Canarsie–Rockaway Parkway station

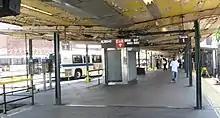

Train riders walked directly to the bus loading area without leaving the fare control zone. In turn, bus passengers from Rockaway Parkway entered the subway station without paying an additional fare. At the street, a chain link fence gate blocks access to the bus area to prevent pedestrians from sneaking in for a free ride. The gate is operated by an electric trigger, and was put into operation on December 7, 1960. The back of the bus loop contains an unstaffed entrance to the Rockaway Parkway station that is built on a small shack, has one HEET turnstile, one exit-only turnstile, and one emergency gate, and leads to the northeast corner of Glenwood Road and East 98th Street.